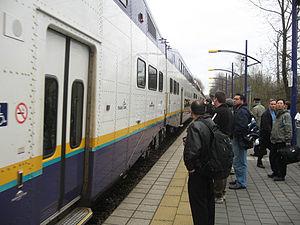
Le West Coast Express est un système de transport de voyageurs par chemin de fer dans la région de Vancouver, Colombie-Britannique. Il n'a qu'une ligne, reliant Mission et Vancouver à la gare de Vancouver Waterfront en passant par Maple Ridge, Pitt Meadows, Port Coquitlam, Coquitlam et Port Moody. Le service est assuré du lundi au vendredi, avec cinq trains vers Vancouver le matin et cinq vers Mission l'après-midi. En dehors des heures de pointe, des autobus-voyageurs, appelés «TrainBus», affectuent la liaison entre Vancouver et Mission. Ni les trains ni les TrainBus ne sont en service en fins de semaines.